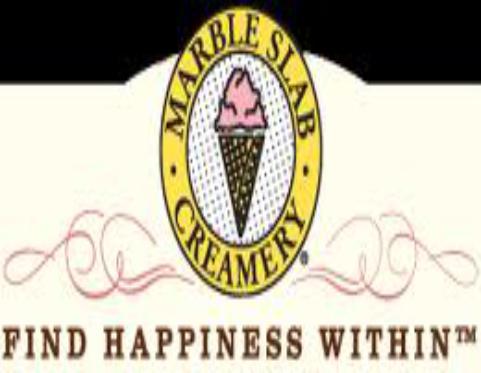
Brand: Marble Slab Creamery
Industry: Food